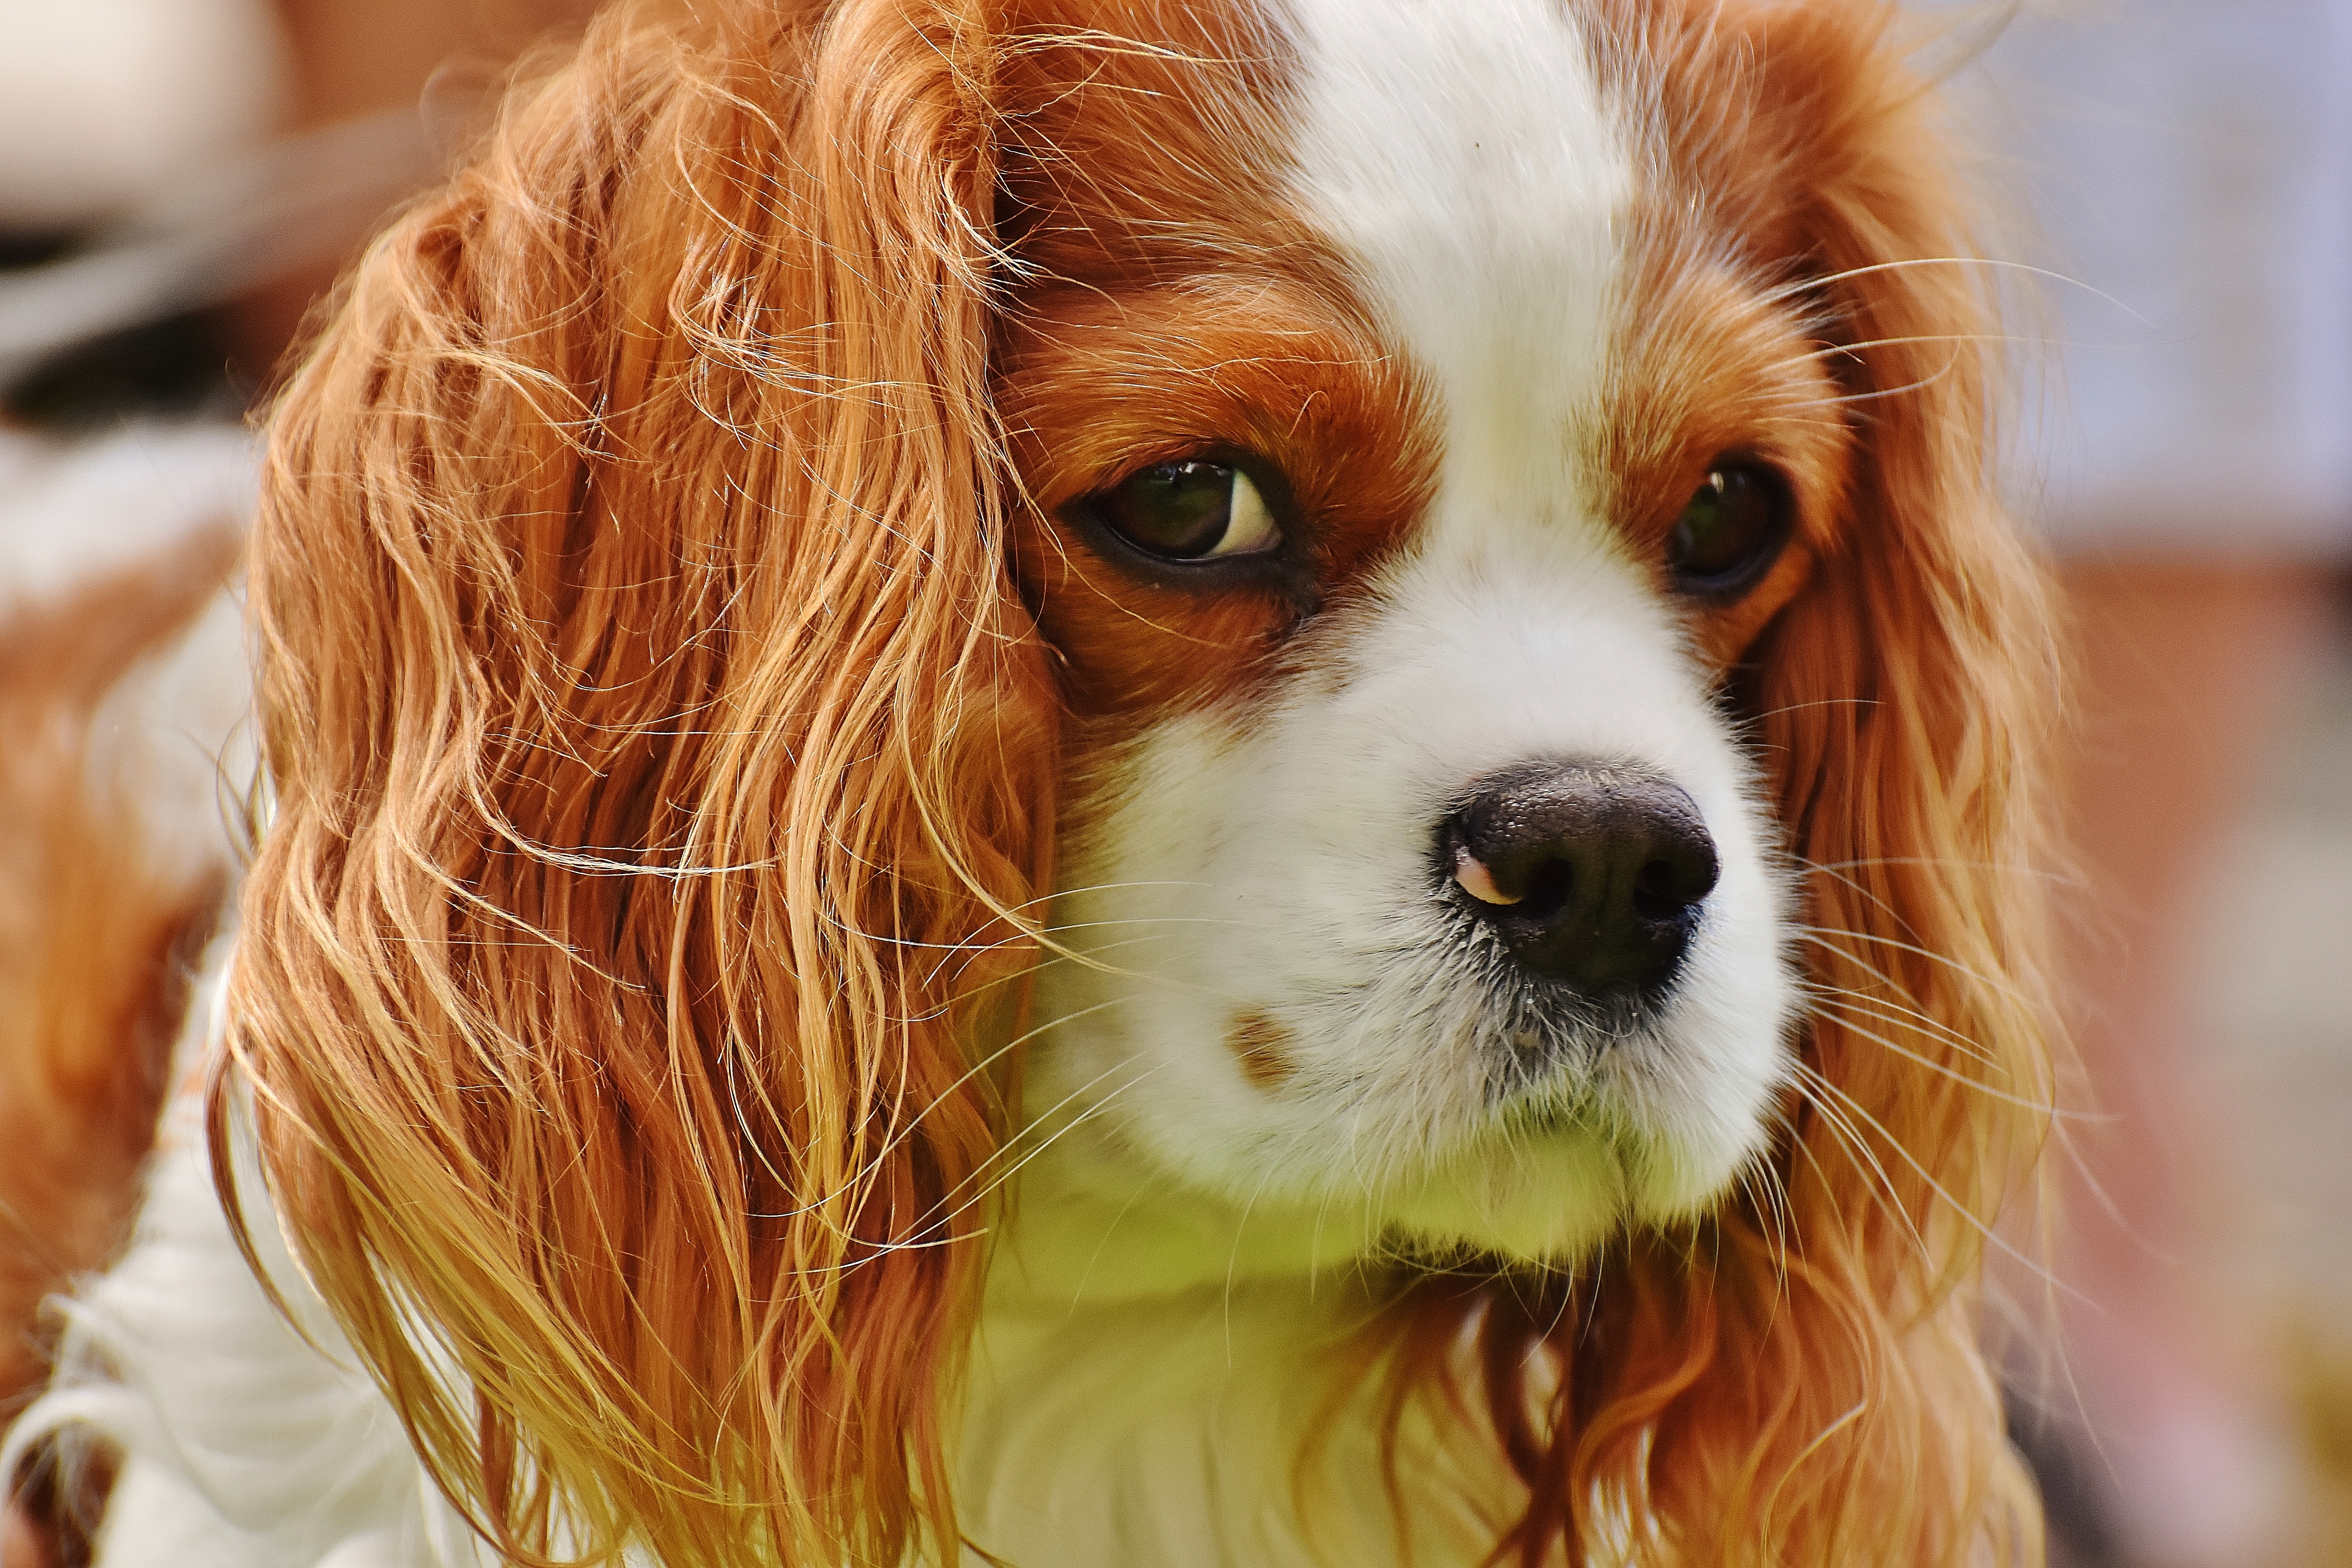
white, dog, animal, cute, pet, fur, brown, mammal, spaniel, close up, nose, vertebrate, funny, dog breed, cavalier king charles spaniel, king charles spaniel, dog like mammal, kooikerhondje, phalene